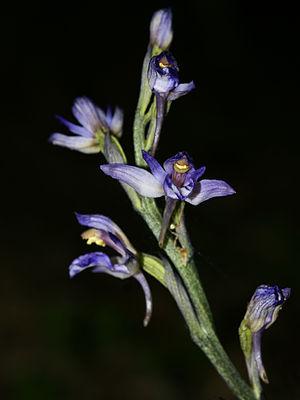
La mixotrophie est le mode trophique d'organismes vivants capables de se nourrir par autotrophie aussi bien que par hétérotrophie, consécutivement ou simultanément. Ces organismes sont dits mixotrophes.